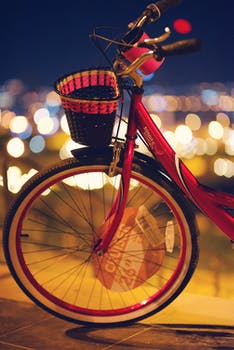
Label: No Watermark